1992 Indonesian legislative election

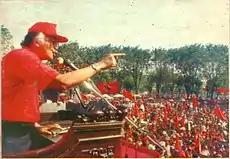
PDI chairman Suryadi campaigning to a crowd of supporters during a PDI rally

Under the leadership of Wahono, who had been elected chairman of Golkar in the 1988 Golkar National Conference, Golkar's largest challenge ahead of the 1992 elections, was in retaining its large 73.11% victory it had received in 1987. Its biggest threat to accomplishing this goal was the PDI, under the leadership of Suryadi, which had begun to increasingly use the symbols of former president Sukarno to gain support. Golkar's 1992 campaign began with a kick-off rally in Surabaya, East Java, to excite and get out the vote for Golkar. During the campaign, Golkar mainly campaigned on stability and the economy, with party spokesman and former party vice chairman Sarwono Kusumaatmadja arguing that it was difficult to bring about change without risking the unity of the nation, and that the priority of the nation should be to build a strong economic basis.